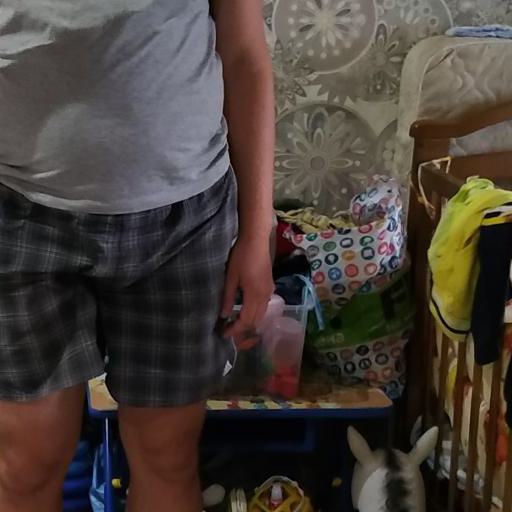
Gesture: no_gesture